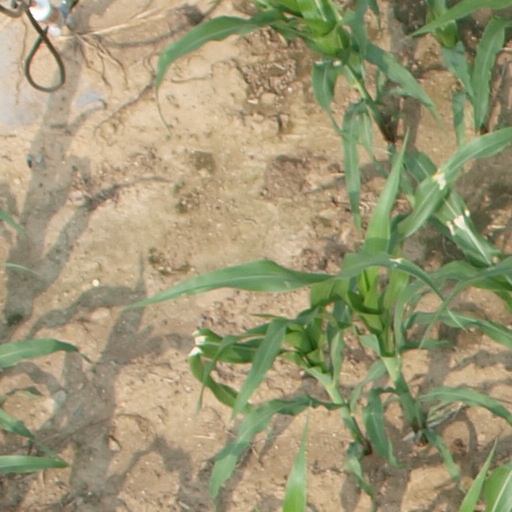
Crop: maize; corn